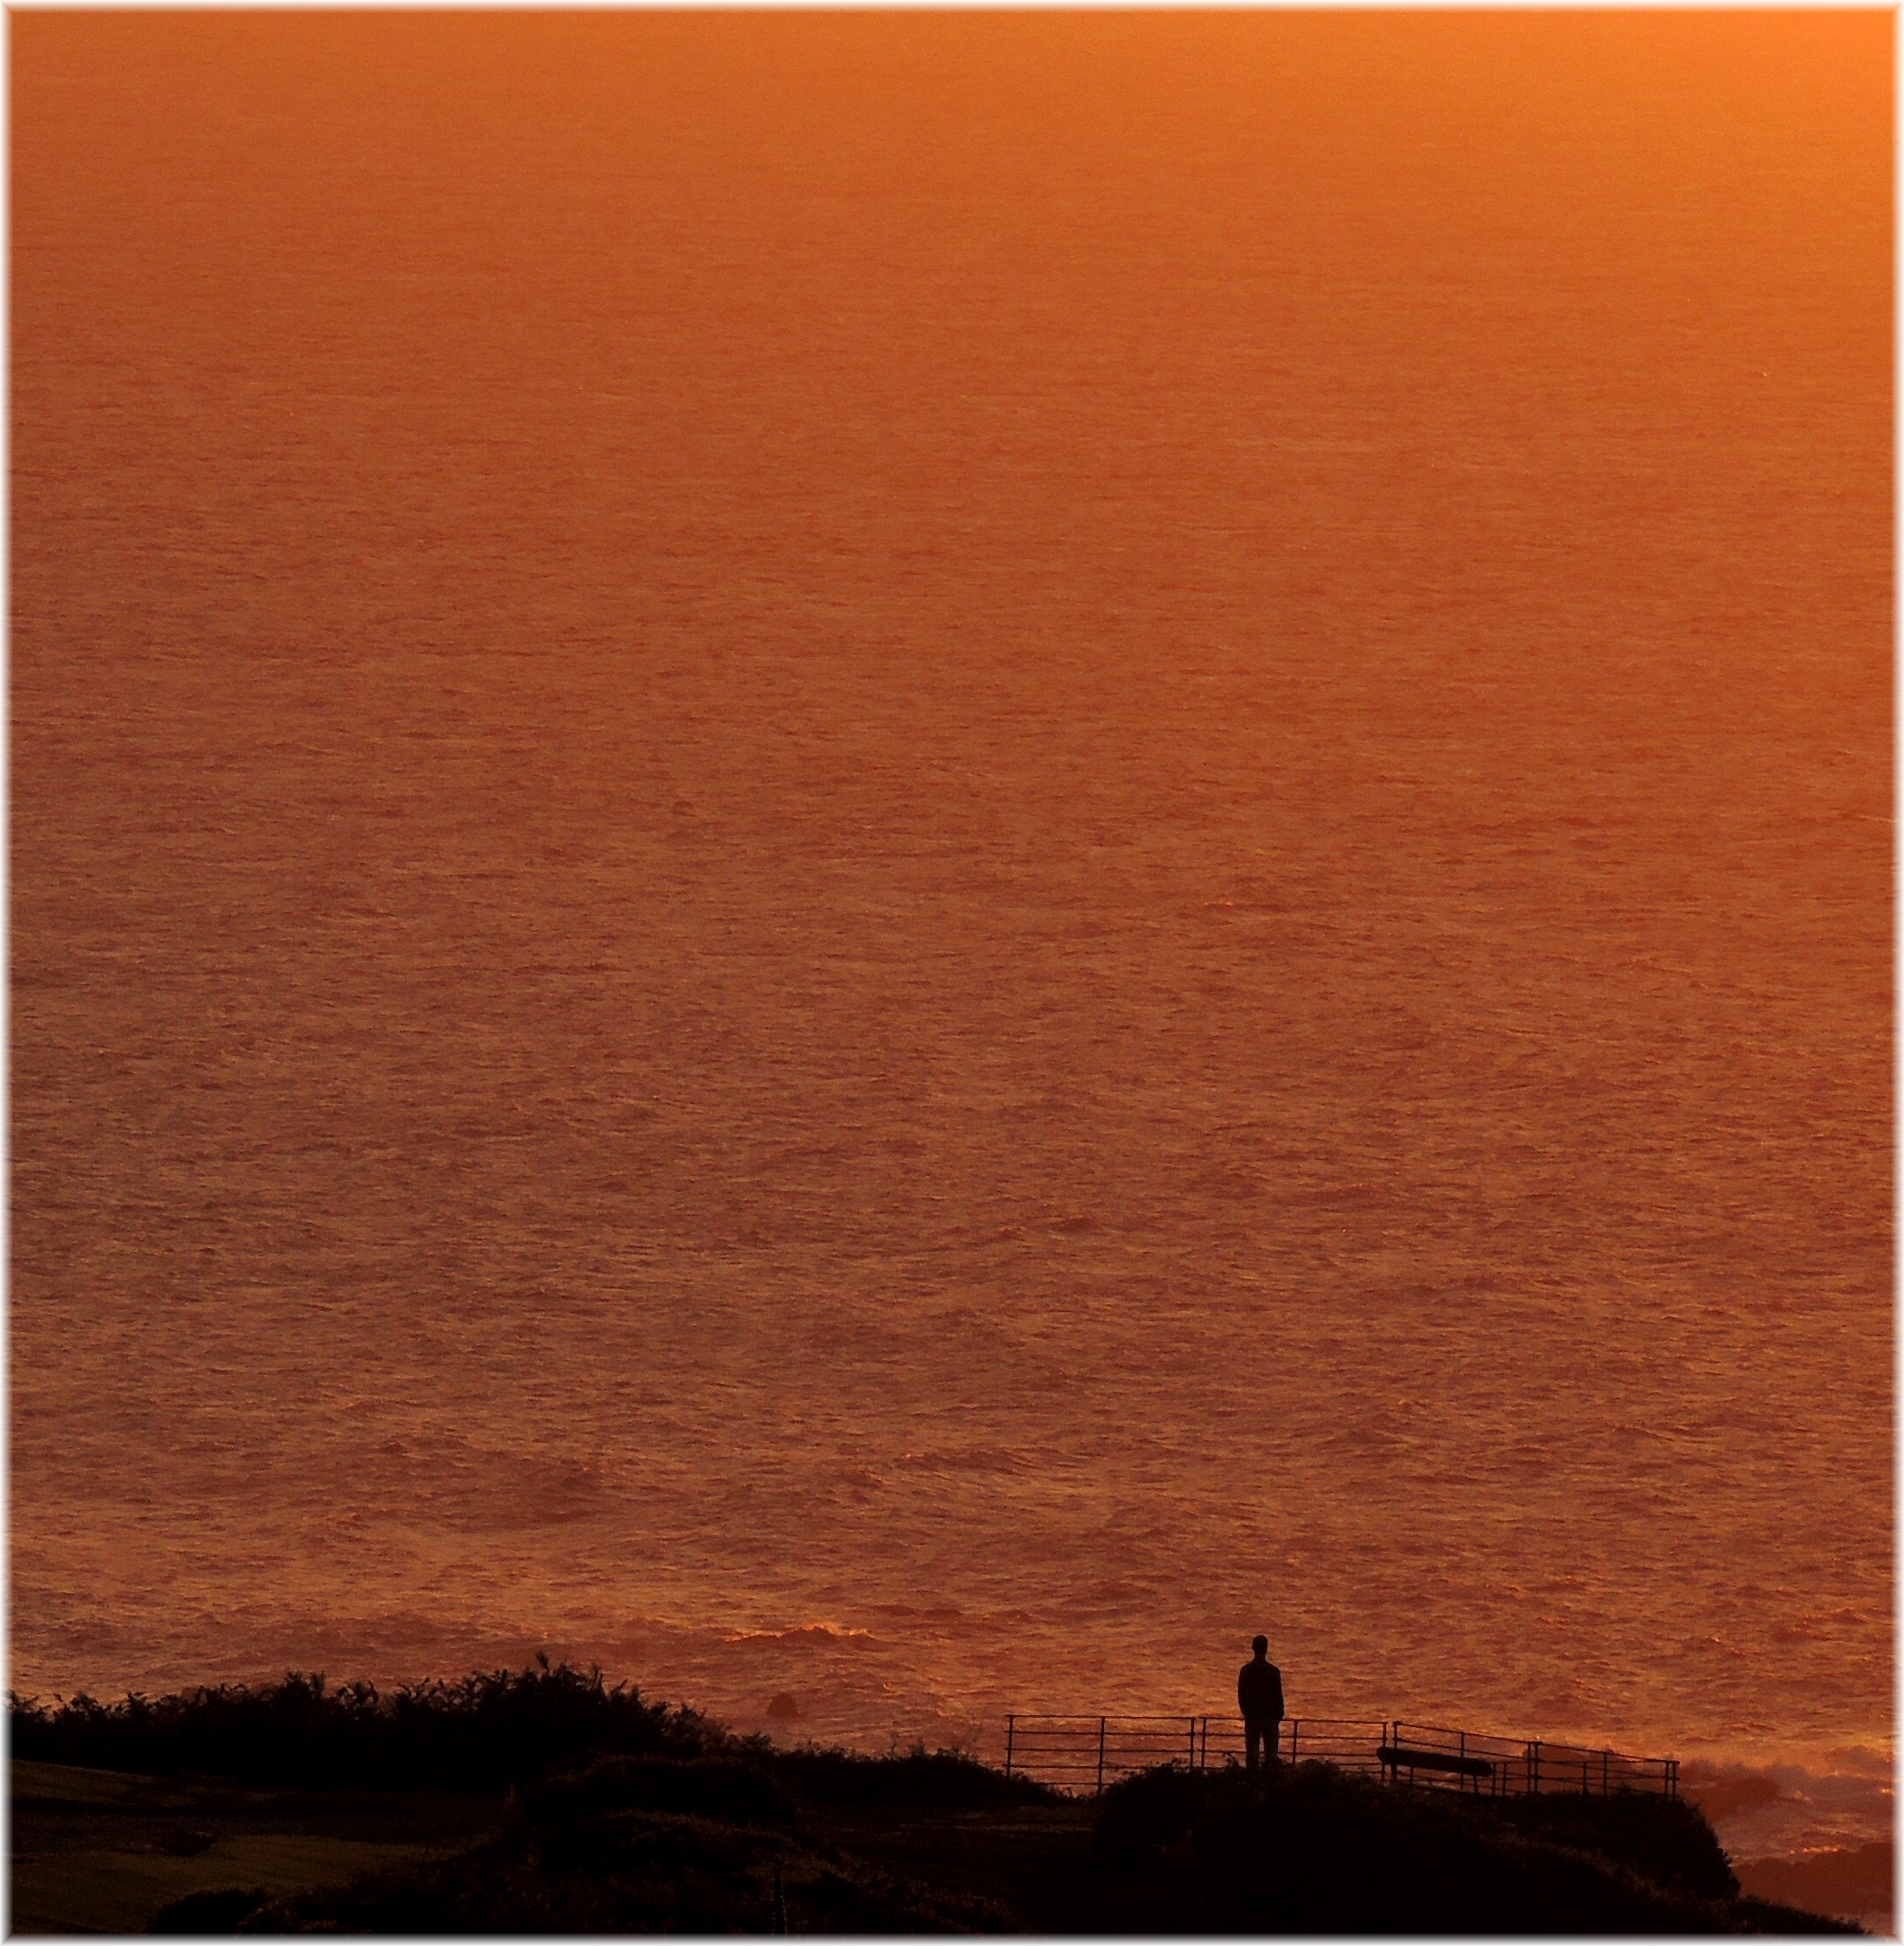
sea, coast, ocean, horizon, sky, sunrise, sunset, morning, dawn, atmosphere, dusk, evening, cool image, afterglow, atmospheric phenomenon